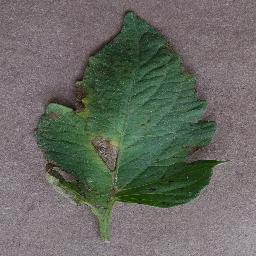
Label: Tomato___Early_blight